Michel Odent

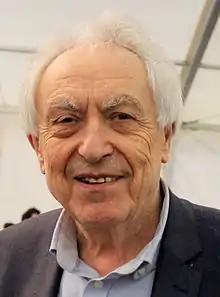
Michel Odent (2015)

Born in a French village in 1930, Odent studied medicine in Paris and trained as a surgeon in the 1950s. He has been described in "The Lancet" as “one of the last real general surgeons”.